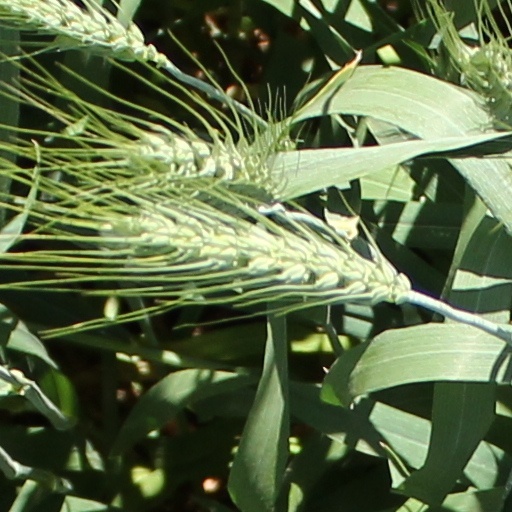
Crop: wheat